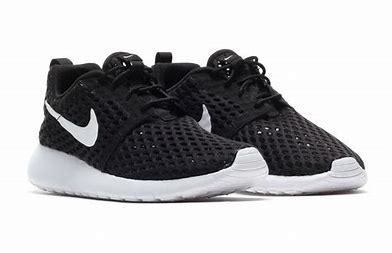
Brand: Nike
Model: Roshe One